Schech's Mill

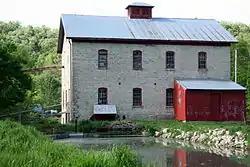
Schech's Mill in 2011

Schech's Mill is a historic mill in Houston County, Minnesota, United States. It is one of three watermills in Minnesota still operating solely with water power and the only one to have its original millstones. Built by John Blinn in 1876, it was purchased by a Minneapolis miller, Michael Schech who had emigrated from Bavaria, Germany. The mill produced cornmeal, rye buckwheat, wheat flour, graham flour, and whole wheat cereal, which was sold in Caledonia and Houston, Minnesota. Schech's Mill is unique in the state for retaining intact and operable machinery from the 1870s, after the middlings purifier had been introduced but before millstones were supplanted by roller mills. In 1922, a concrete dam was built to replace the original wooden one.